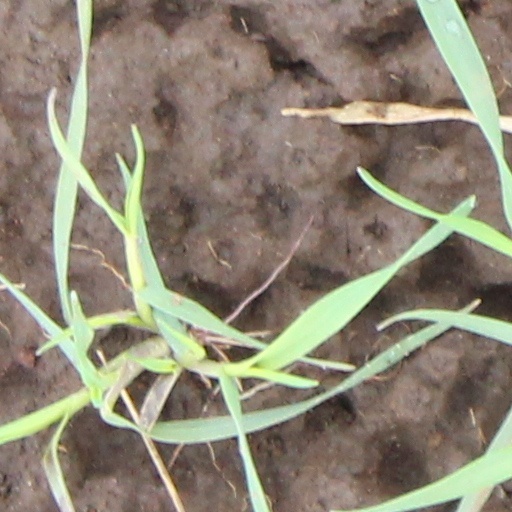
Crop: wheat